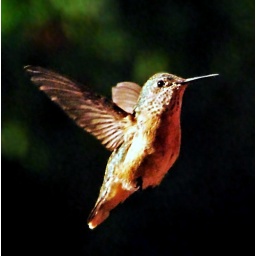
Taken from inside the house through the window... a window badly in need of a good cleaning...